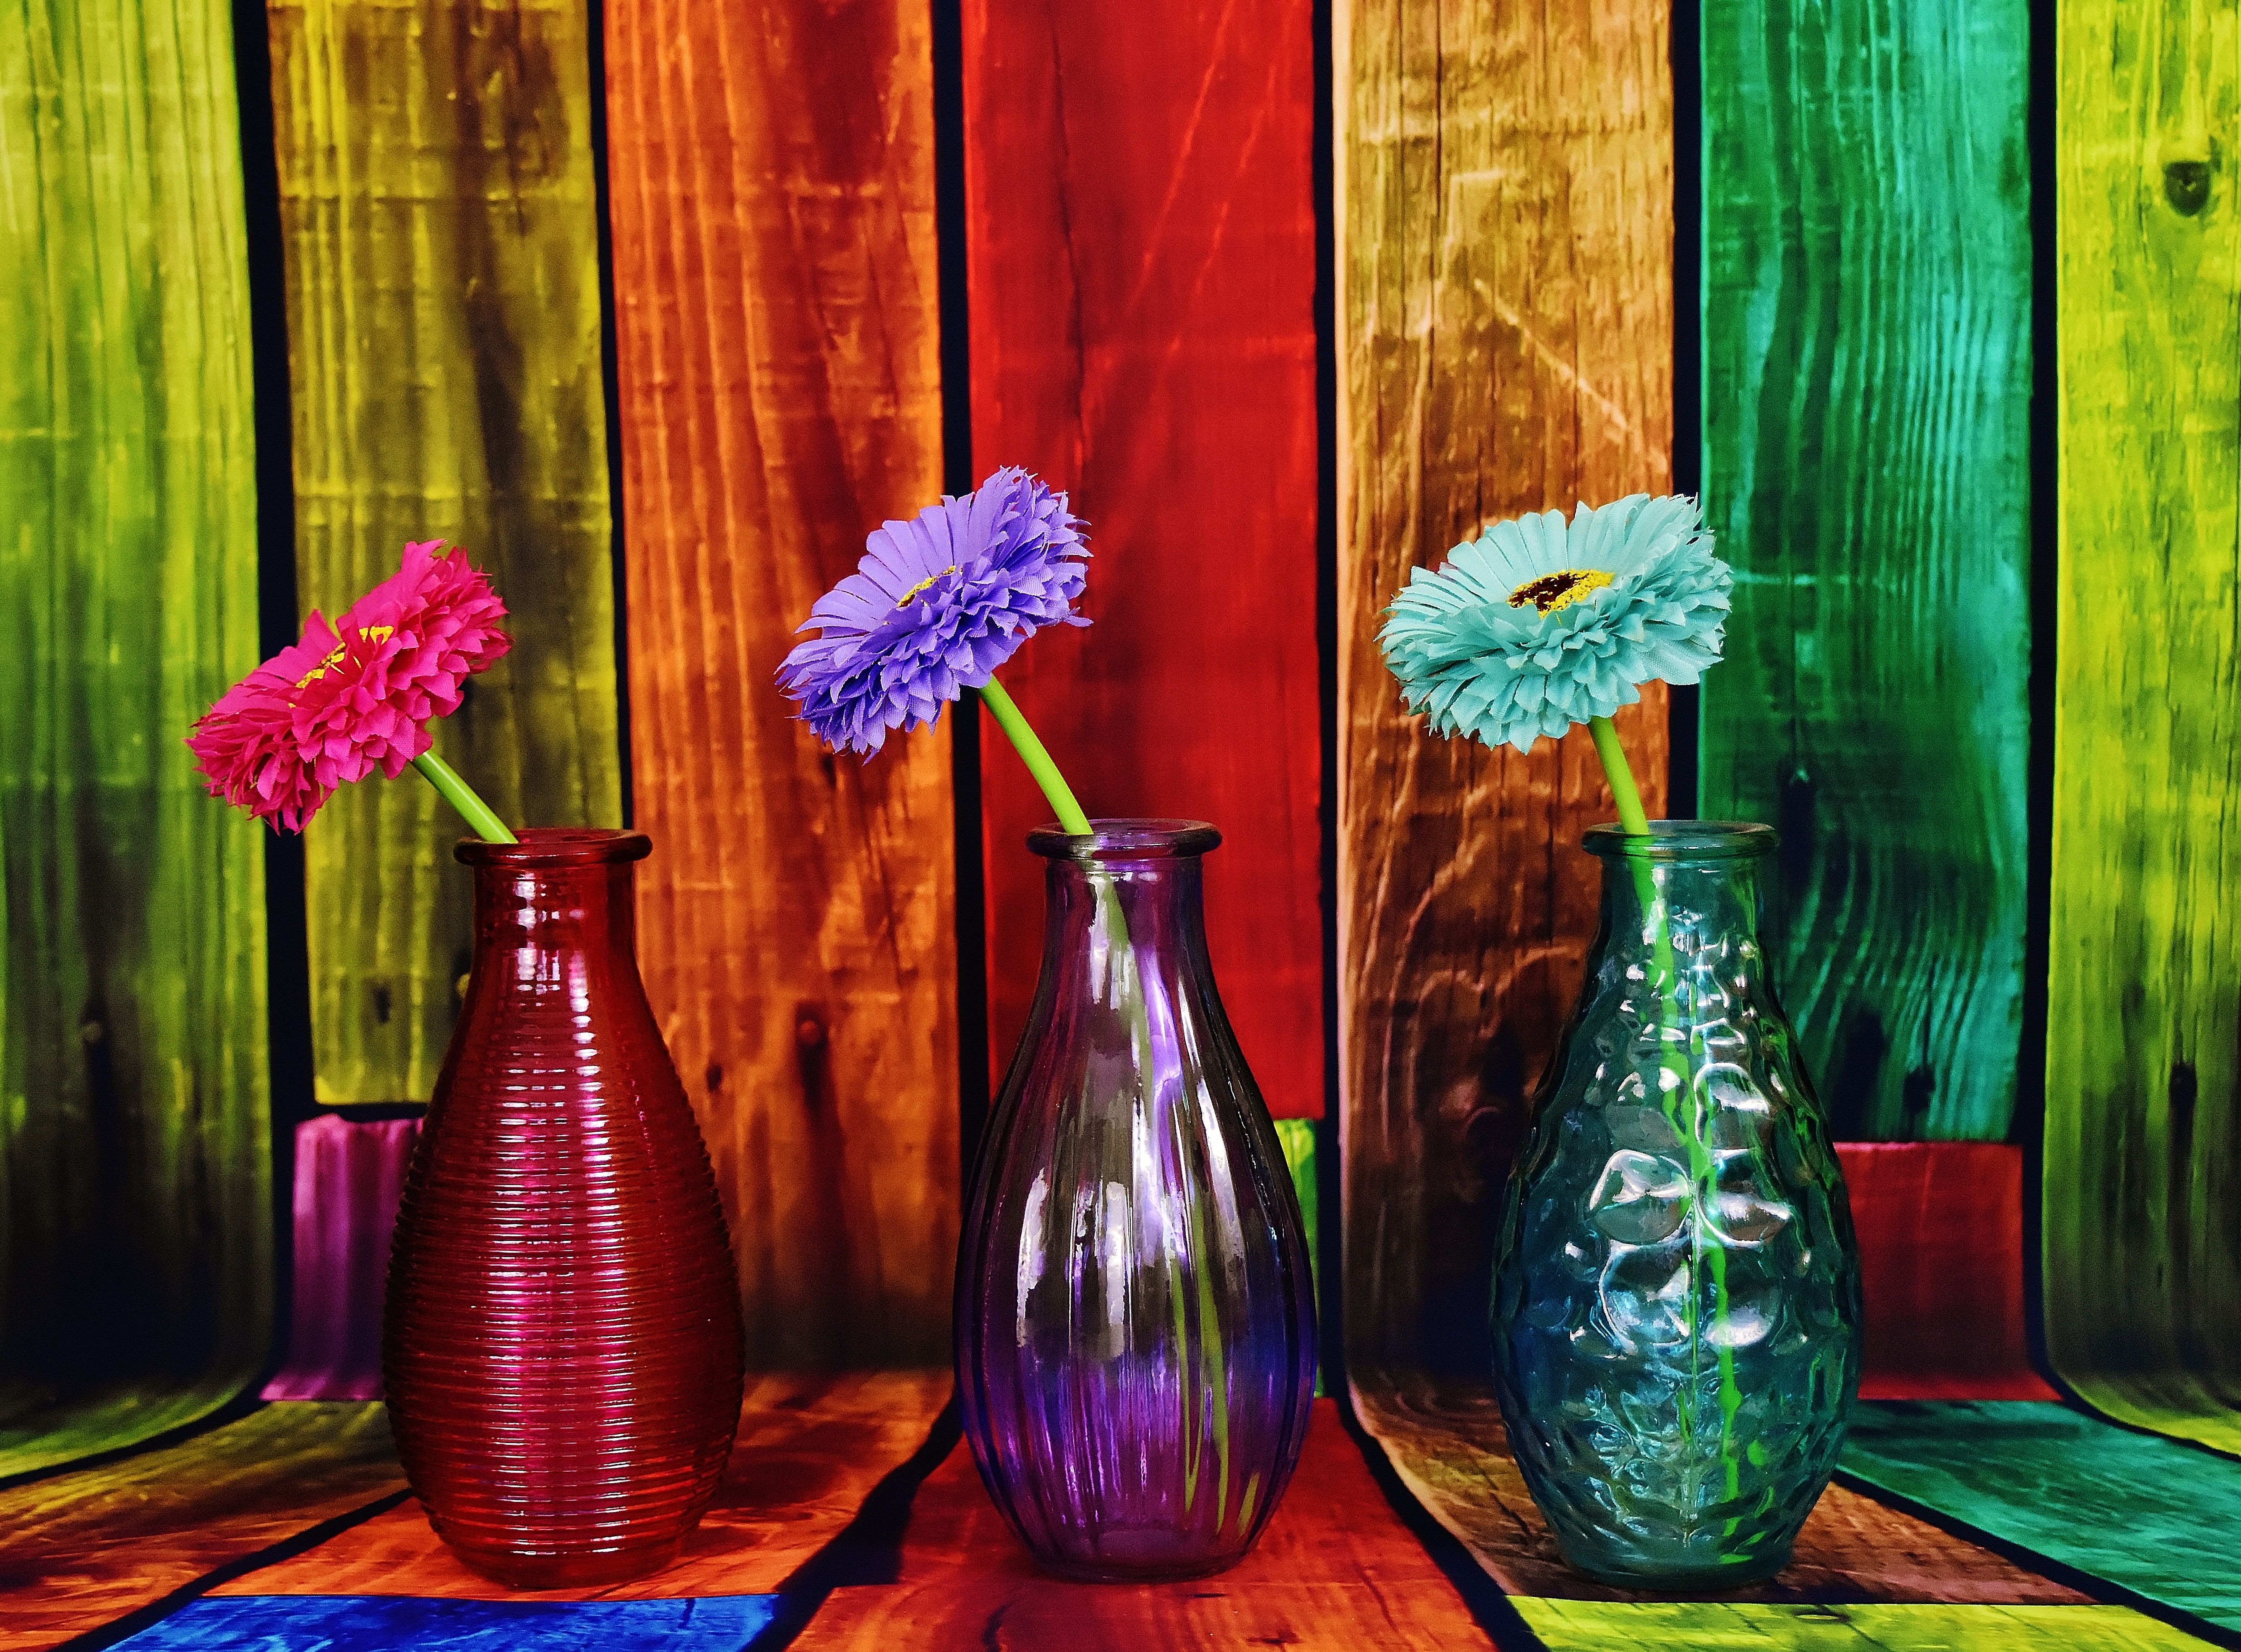
flower, glass, decoration, green, color, colorful, still life, painting, deco, flowers, interior design, transparent, art, bottles, vases, modern art, acrylic paint, still life photography, dekoblume